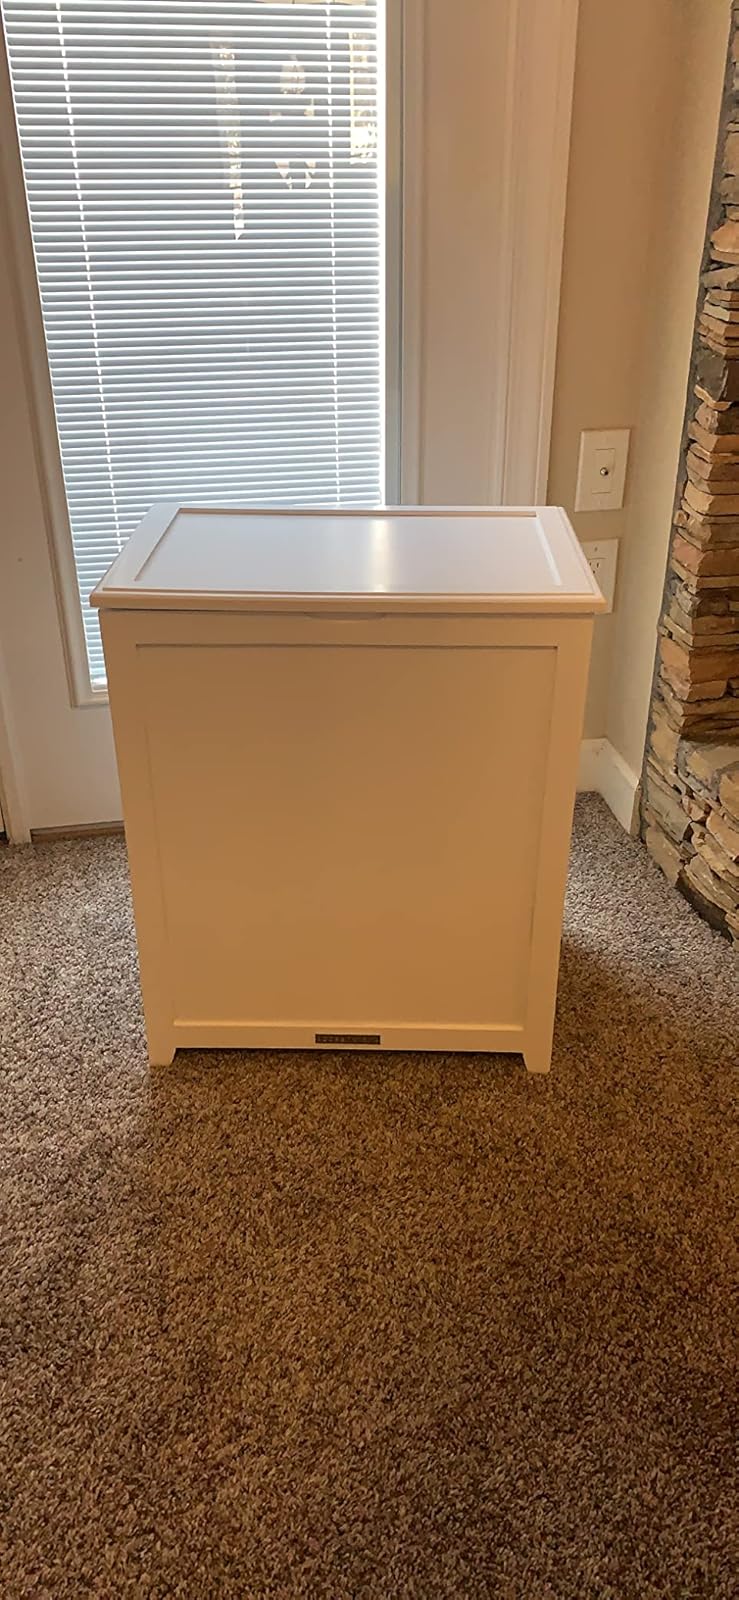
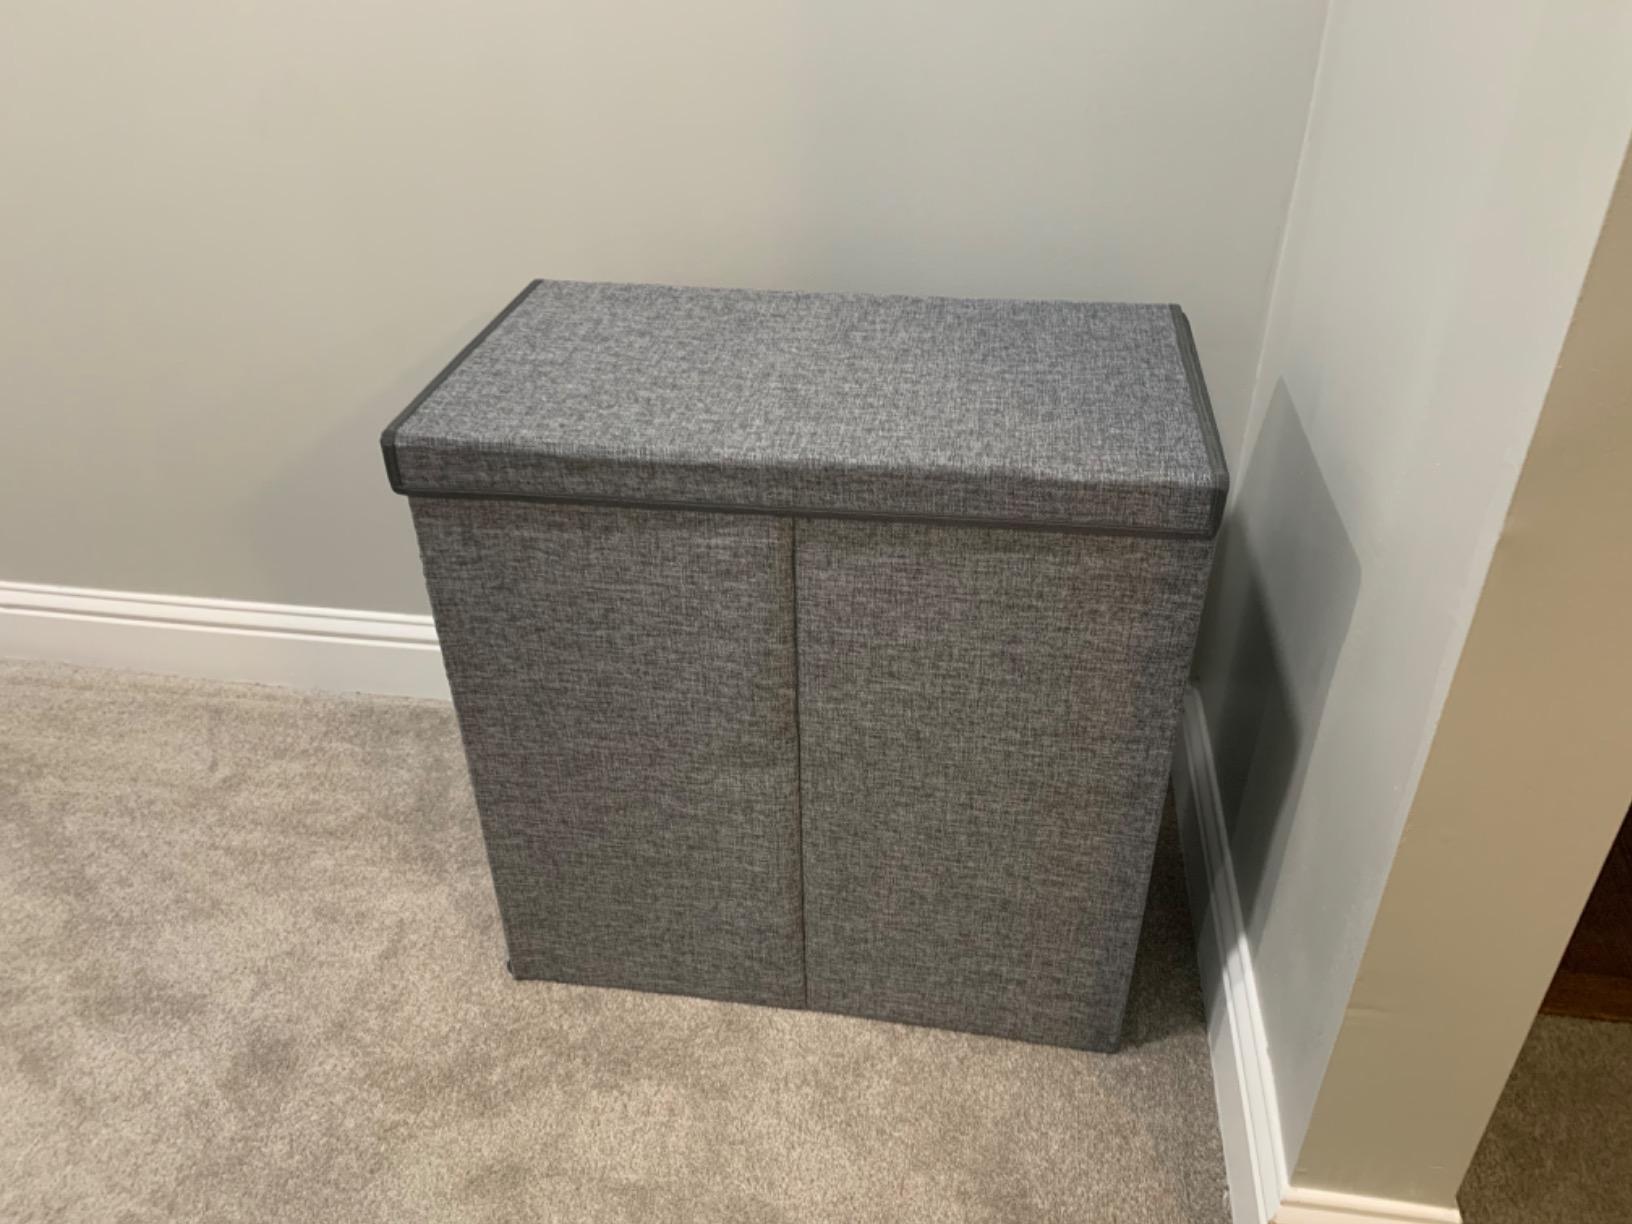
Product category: items_hamper
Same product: no